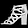
Label: Sandal